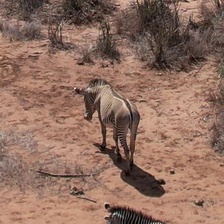
Pose orientation: back-left